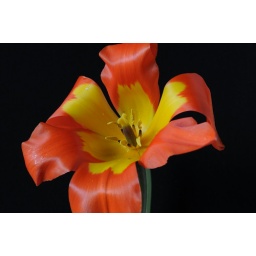
tulip in yellow and orange